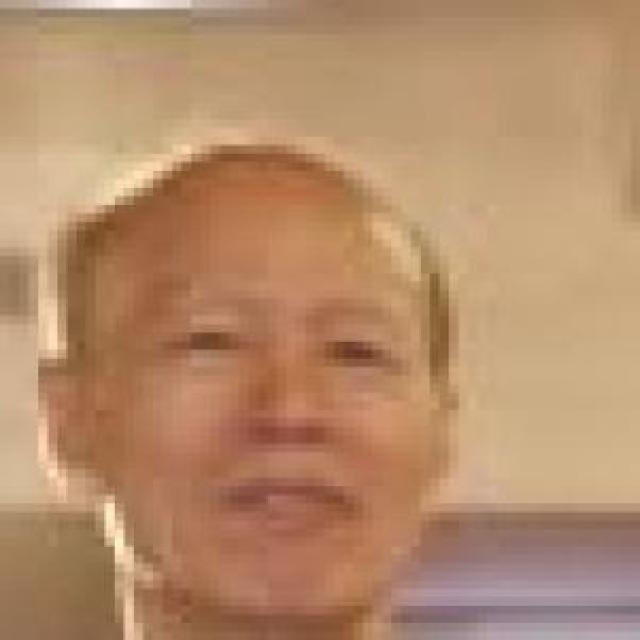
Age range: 65+